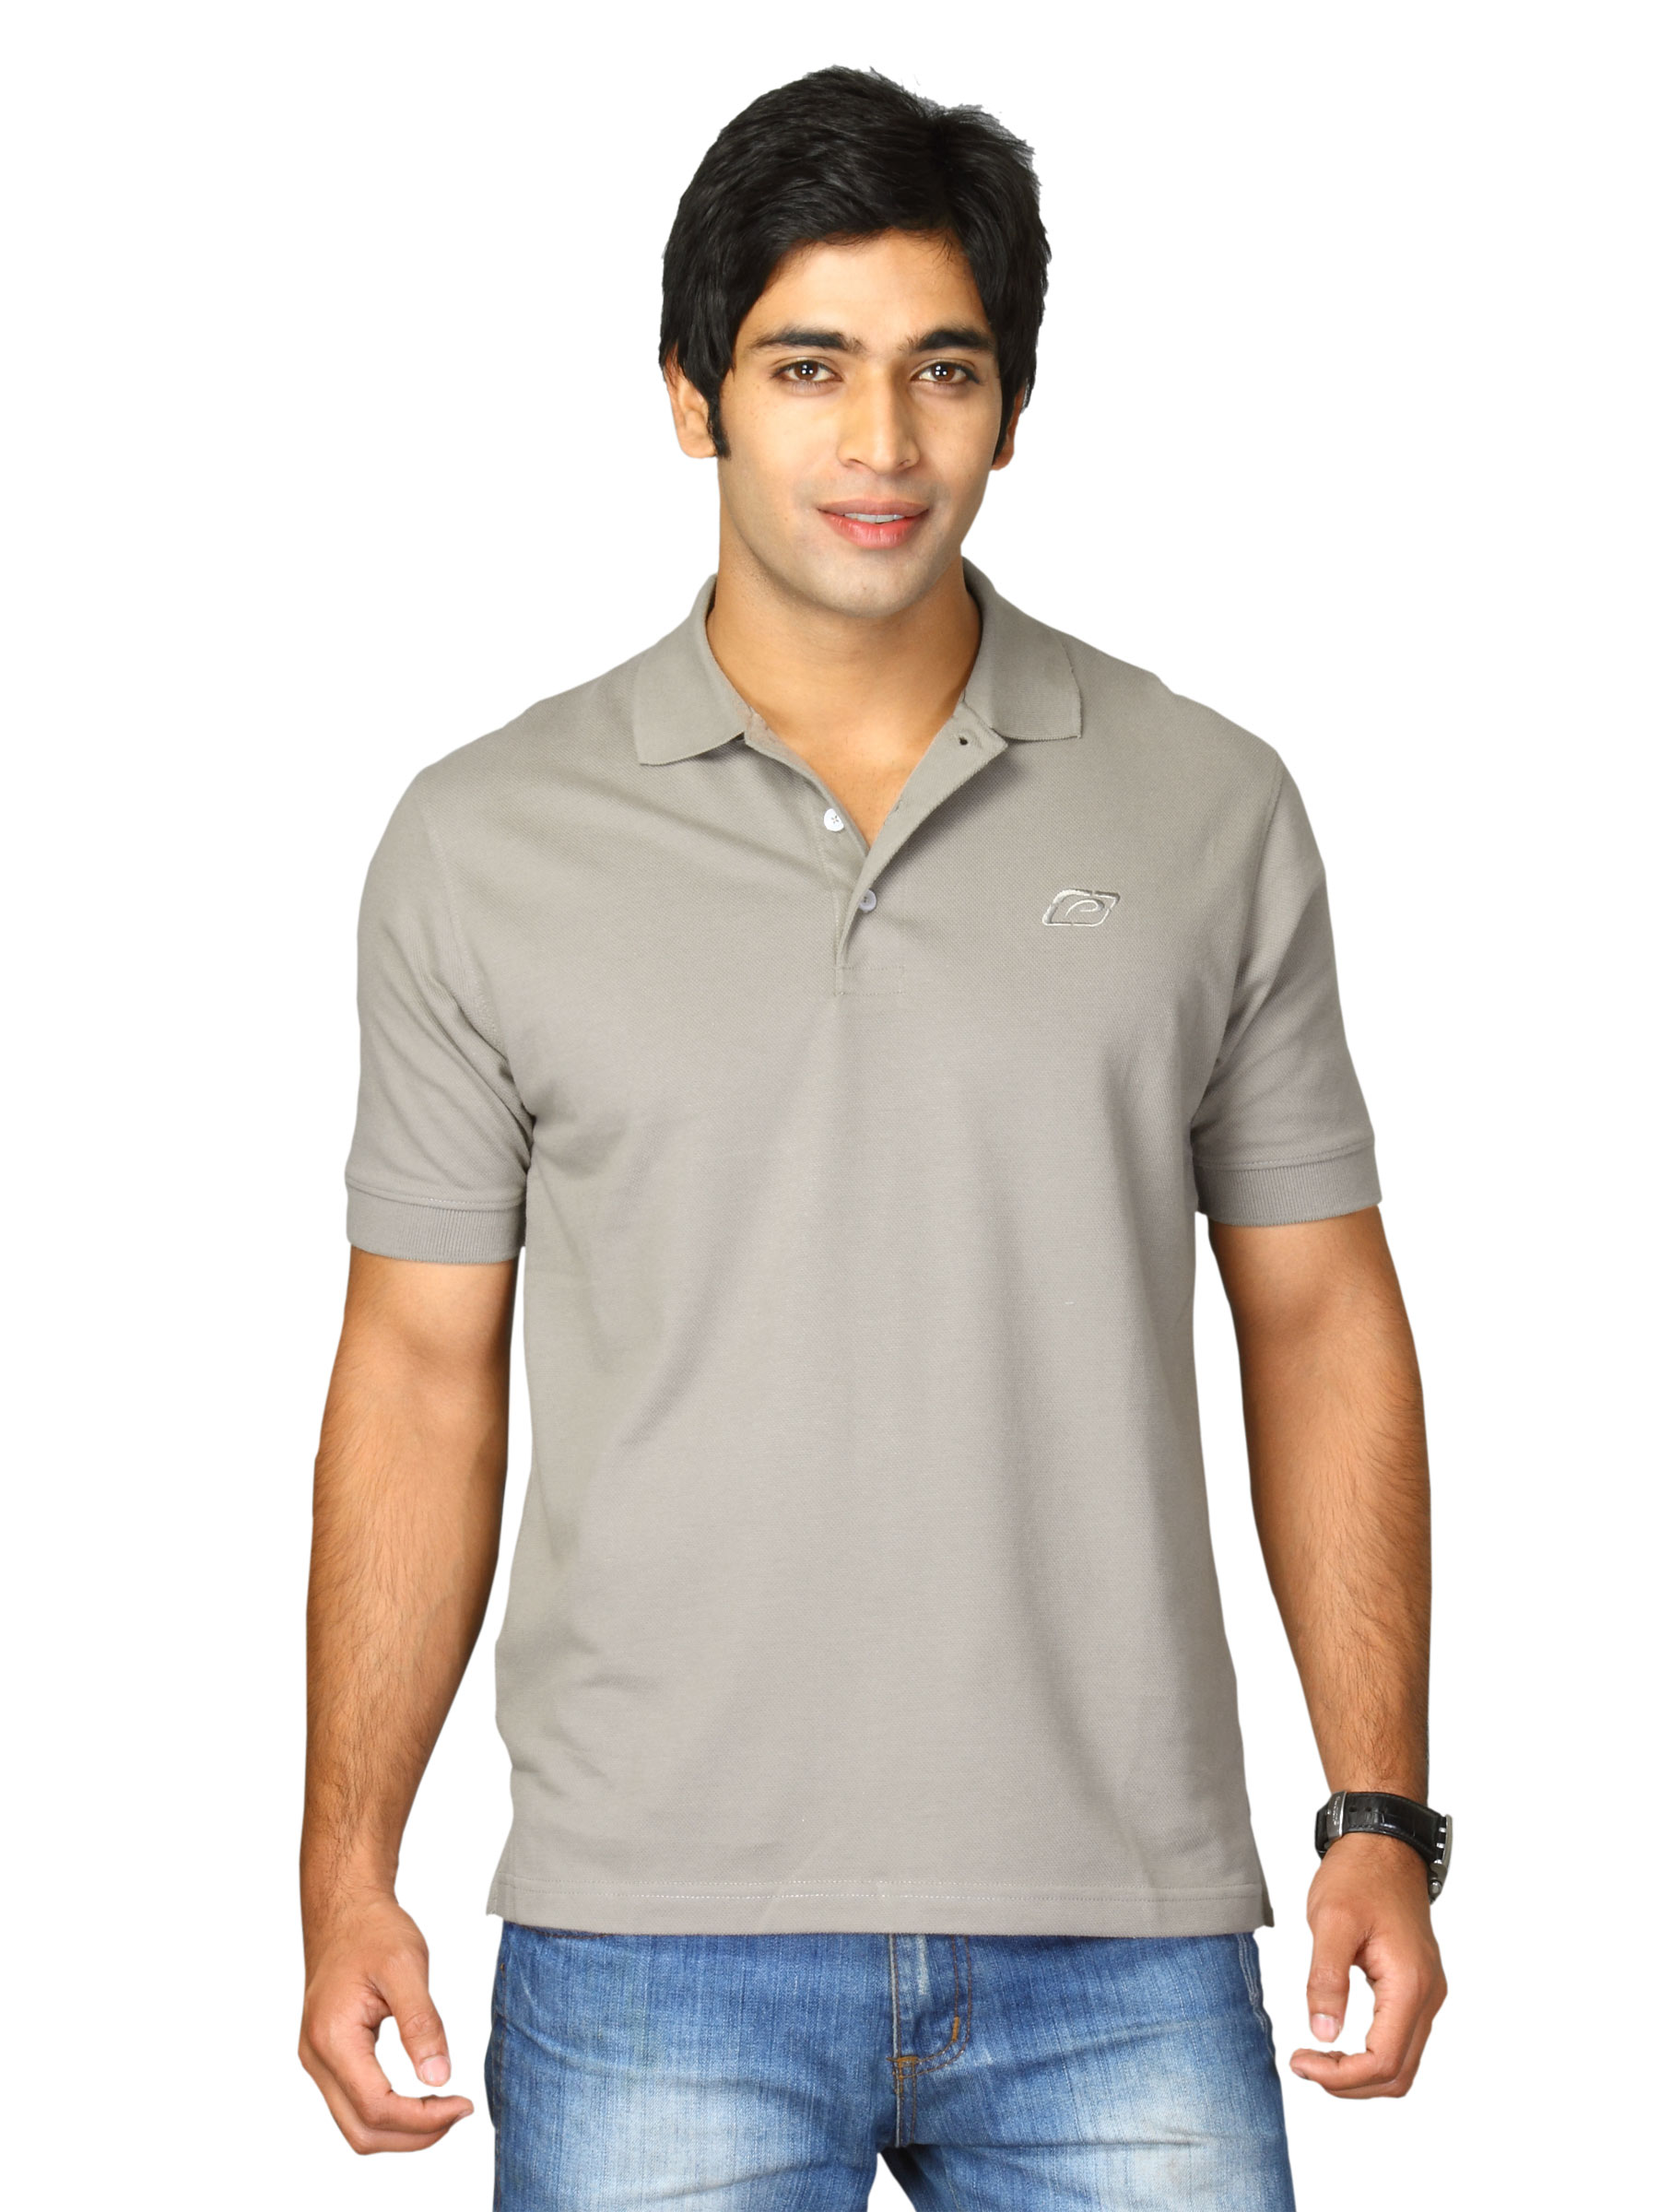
Proline Men Grey Polo T-shirt
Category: Apparel / Topwear / Tshirts
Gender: Men
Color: Grey
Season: Fall 2011
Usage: Casual